Aix-les-Bains

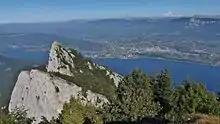
Aix-les-Bains in the background of the Dent du Chat, on the shore of the Lac du Bourget

Aix-les-Bains is located in the southeast of France, east of Lyon. The town is located in a corridor between the mountain of Mont Revard, the first natural rampart of the Massif des Bauges to the east and the Lac du Bourget, the largest natural lake of France to the west. Thus, the city extends mostly on a north–south axis. Its extension is such that its agglomeration merges gradually with that of Chambéry. The area of the commune is , which is large for the department. The town is traditionally divided into two, the lower town that occupies the banks of the lake to the west and the upper town, where the town centre is located, overlooking the Lac du Bourget. The town was first built on the heights in order to avoid the many floods of the lake until it was regulated by the dam of the Compagnie Nationale du Rhône (CNR) between the Rhône and the natural spillway of lake, the Canal de Savières. The average altitude of the city is about while the lower part of it is only around , at the level of the lake.